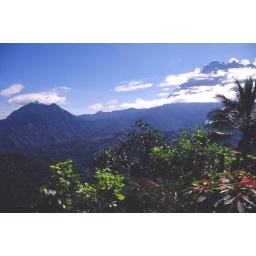
The towering mountain on the right, and a smaller hill. Colourful jungle plants in the foreground.